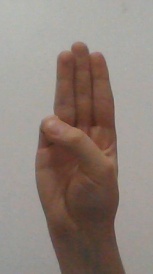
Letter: thaa